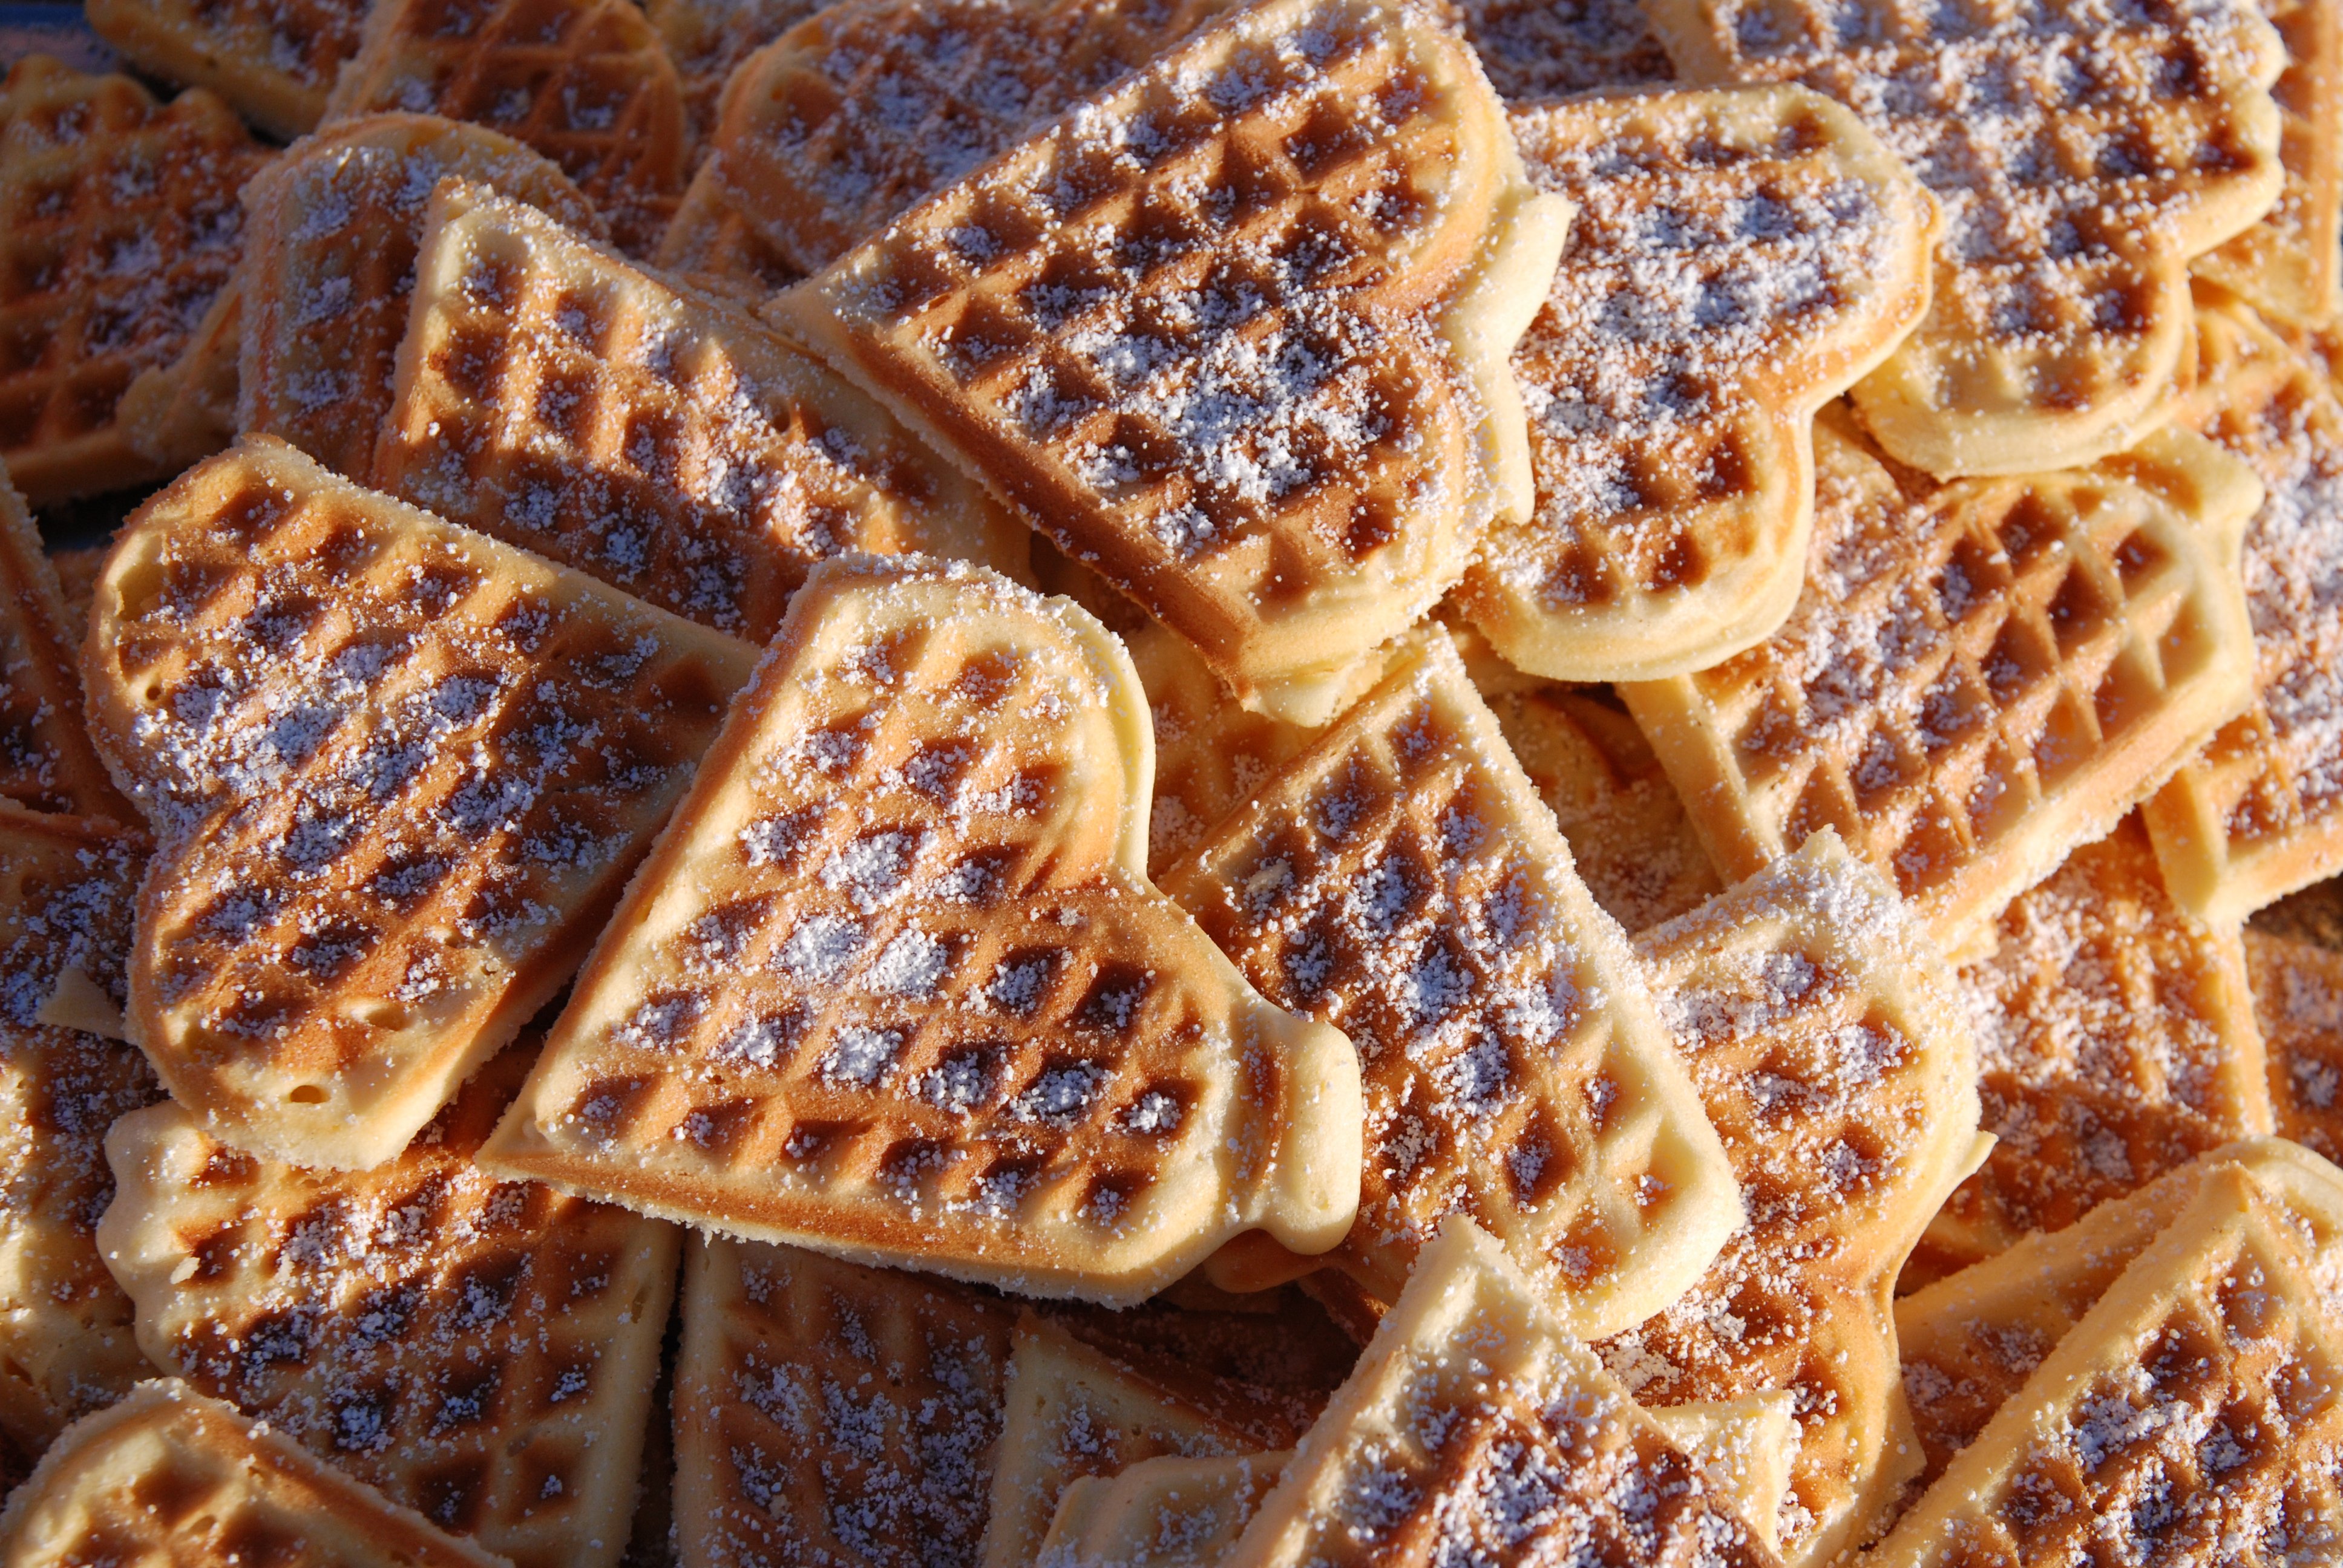
heart, pattern, dish, meal, food, breakfast, dessert, waffle, sweet dish, pastries, waffles, snack food, whole grain, belgian waffle